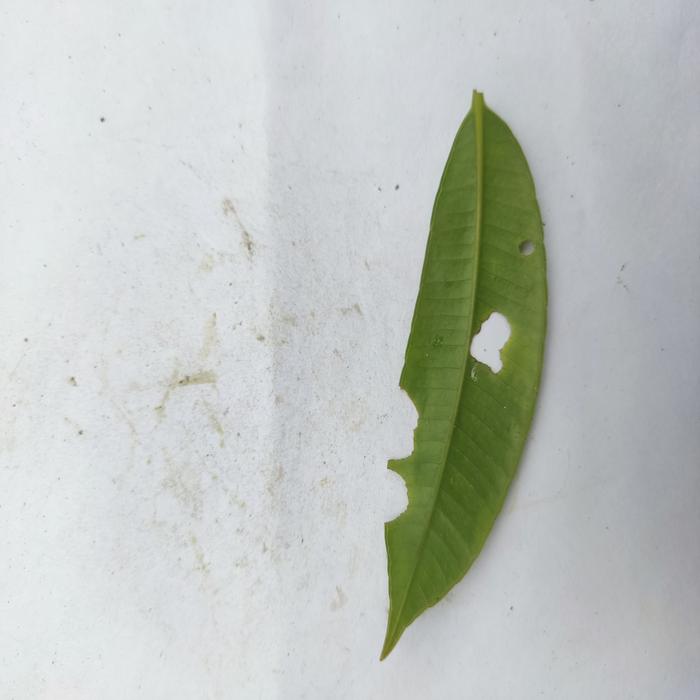
Crop: Hog Plum
Leaf condition: Anthracnose